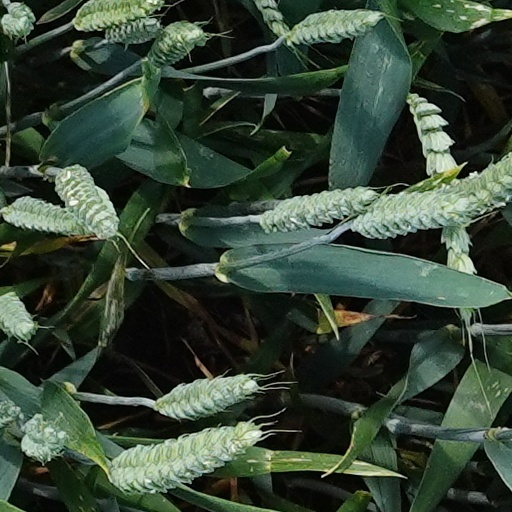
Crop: wheat